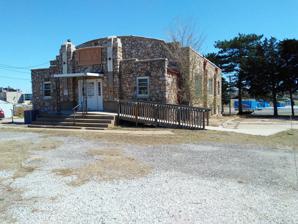
Building: Earl H. Ellis VFW Post No. 1362
Country: United States of America
Year built: 1939
United States historic place Earl H. Ellis VFW Post #1362 Formerly listed on the U.S. National Register of Historic Places Show map of Kansas Show map of the United States Location 701 E. 1st St. Pratt, Kansas Coordinates 37°38′45″N 98°43′53″W / 37.64583°N 98.73139°W / 37.64583; -98.73139 Area less than one acre Built 1939 Built by H.V. Crull Architectural style Art Deco NRHP reference No. 06000597 Significant dates Added to NRHP July 12, 2006 Removed from NRHP November 26, 2024 The Earl H. Ellis VFW Post #1362 , located at 701 E. 1st St. in Pratt, Kansas , was built in 1939.  It was listed on the National Register of Historic Places in 2006. It has been said to constitute "a good example of a late Art Deco structure featuring native stone construction." It was deemed "significant architecturally and socially as a reflection of the history of the community of Pratt." The listing included, in addition to the building, two contributing objects . References